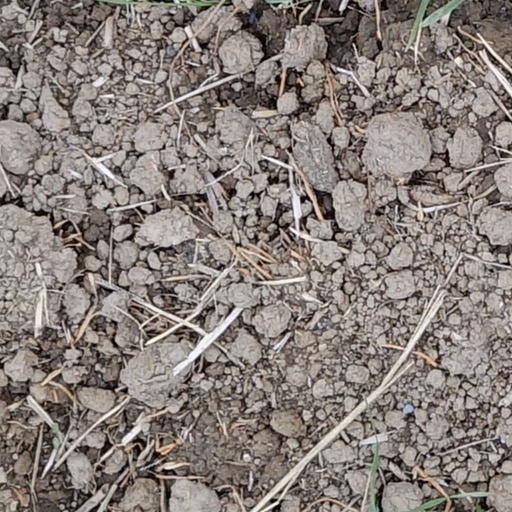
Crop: wheat